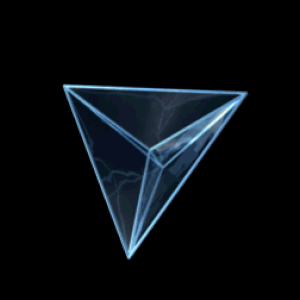
Un polytope régulier convexe à 4 dimensions est un objet géométrique, analogue en 4 dimensions des solides de Platon de la géométrie en 3 dimensions et des polygones réguliers de la géométrie en 2 dimensions.
En géométrie euclidienne de dimension quatre, le pentachore, ou 5-cellules, aussi appelé un pentatope ou 4-simplexe, est le polychore régulier convexe le plus simple. C'est la généralisation d'un triangle du plan ou d'un tétraèdre de l'espace.
En mathématiques, et plus particulièrement en géométrie, un simplexe est une généralisation du triangle à une dimension quelconque.